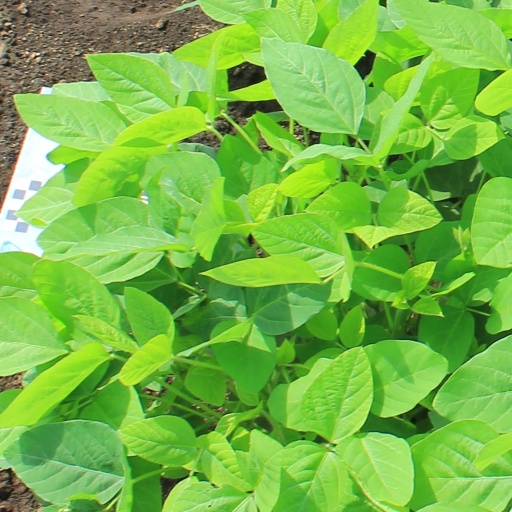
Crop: soybean